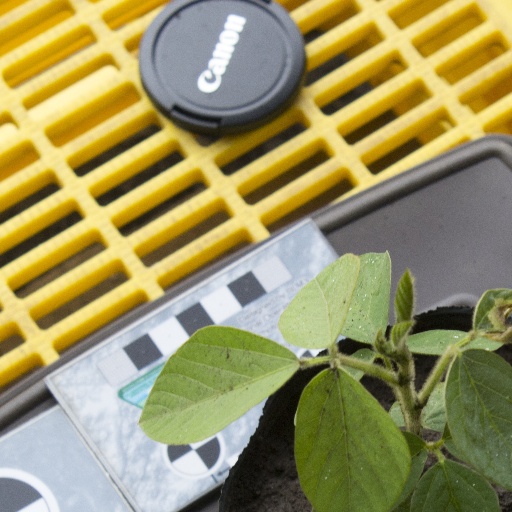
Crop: soybean